Tzav

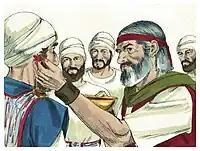
Moses Put the Blood on Aaron's Right Ear (1984 illustration by Jim Padgett, courtesy of Distant Shores Media/Sweet Publishing)

The Sifra taught that the words "and put it upon the tip of Aaron's right ear" in Leviticus 8:23 refer to the middle ridge of the ear. And the Sifra taught that the words "and upon the thumb of his right hand" in Leviticus 8:23 refer to the middle knuckle.